Tuji station

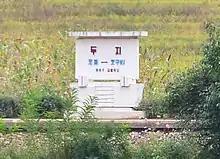
The platform sign at Tuji station

Tuji station is a passenger-only railway station in Tuji-ri, Kimhyŏngjik-kun, Ryanggang Province, North Korea, on the Pukpu Line of the Korean State Railway.